Mane (film)

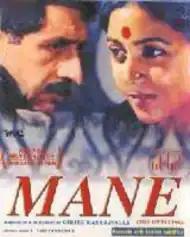

Mane is a 1990 Indian Kannada language film directed by Girish Kasaravalli starring Naseeruddin Shah, Deepti Naval and Rohini Hattangadi in lead roles. The film was made simultaneously in Hindi as Ek Ghar ("One House").